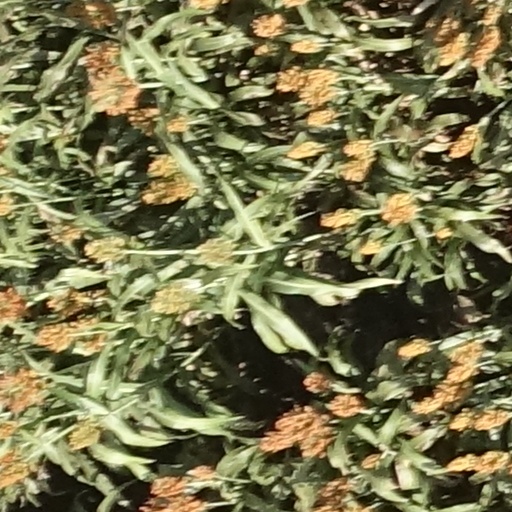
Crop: sorghum